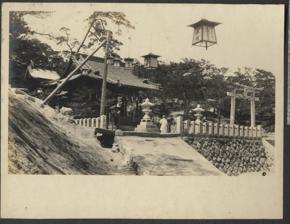
Building: Keijō Shrine
Country: South Korea
Year built: 1898
1898–1945 Shinto shrine in Seoul, Korea For the Shinto shrine on Namsan, see Chōsen Shrine . Keijō Shrine Part of the shrine complex Religion Affiliation Shinto Deity Amaterasu , Three Pioneer Kami ( 開拓三神 , Kaitaku Sanjin ) Ōkunitama [ simple ] , Ōkuninushi , and Sukunahikona , Dangun ? Location Municipality Keijō Country Korea, Empire of Japan Geographic coordinates 37°33′25″N 126°59′11″E / 37.5569°N 126.9864°E / 37.5569; 126.9864 Architecture Date established November 3, 1898 ( 1898-11-03 ) Destroyed November 17, 1945 ( 1945-11-17 ) Location relative to present-day Seoul Glossary of Shinto Keijō Shrine ( 京城神社 , Keijō-jinja , Korean : 경성신사 ) , sometimes Seoul Shrine , was a Shinto shrine in Keijō (Seoul), Korea, Empire of Japan . The shrine was established on November 3, 1898, and destroyed on November 17, 1945, several months after the end of colonial rule. The shrine was located to the north of the mountain Namsan . Theological history Initially the shrine only worshipped Amaterasu but it later added the Three Pioneer Kami ( 開拓三神 , Kaitaku Sanjin ) Ōkunitama [ simple ] , Ōkuninushi , and Sukunahikona used in Japanese colonial shrines. after it was established that it would not become the Chosen Jingu. Uniquely it referred to Kunitama as Chosen Kunitama suggesting a distinctly Korean flavor, as this shrine attempted to integrate many Korean customs. Many locals identified "Chosen Kunitama" with Dangun . In 1936 the government released a memo saying that Okunitama was in fact a generic title for any Korean deity and not Dangun. The name was also changed to Kunitama-no-Okami as a parallel to Amaterasu Omikami Gallery A building in the shrine complex dedicated to Japanese General Nogi Maresuke . Torii Honden Interior Pavilion Torii Entrance statues References